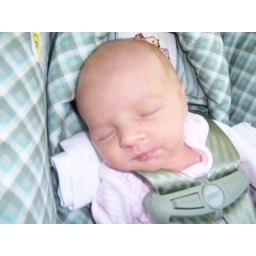
Maddie sleeping in the car on the way home from the hospital.